League of Legends World Championship

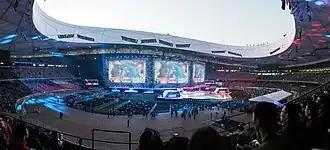

The 2017 World Championship series started in September 2017, and concluded in November 2017. It was held in 4 different locations throughout China: Wuhan (play-in and groups), Guangzhou (quarterfinals), Shanghai (semifinals), and Beijing (final). It was played on patch 7.18, with the newest champion Ornn being disabled. Patch 7.18 is slightly older than patches 7.19 and 7.20, which are the new standard for online matches during the September - November period. The most notable difference being the stronger Ardent Censer support meta with patch 7.18.